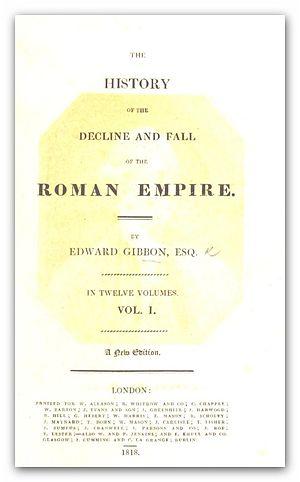
L’Histoire de la décadence et de la chute de l'Empire romain est un ouvrage rédigé par l'historien britannique Edward Gibbon et originellement publié en anglais de 1776 à 1788 sous le titre de Decline and Fall of the Roman Empire. L'ouvrage a été traduit en français une première fois en 1795, repris en français plus moderne en 1812 ; d'autres éditions ont suivi jusque dans les années 2010.